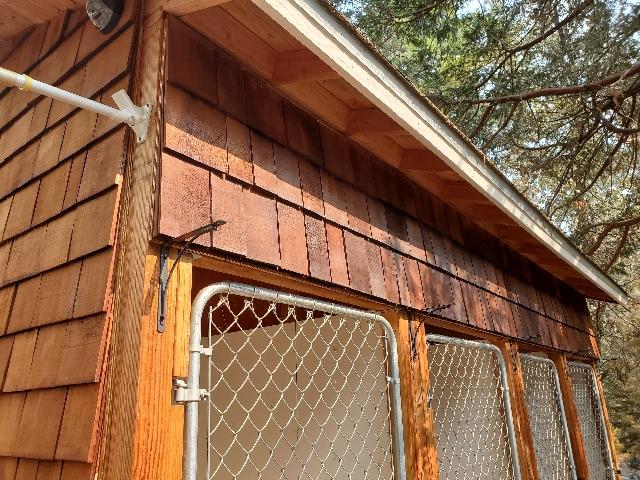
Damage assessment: affected